Night Court (2023 TV series)

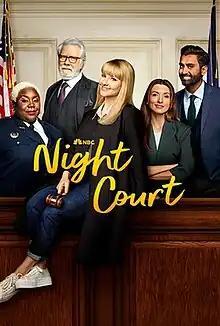
Season 1 promotional poster

Night Court is an American sitcom, a revival of the series of the same name that originally aired from 1984 to 1992. It premiered on NBC on January 17, 2023. In February 2023, the series was renewed for a second season which then premiered on December 23, 2023. In May 2024, the series was renewed for a third season which premiered on November 19, 2024. In May 2025, the series was canceled after three seasons.